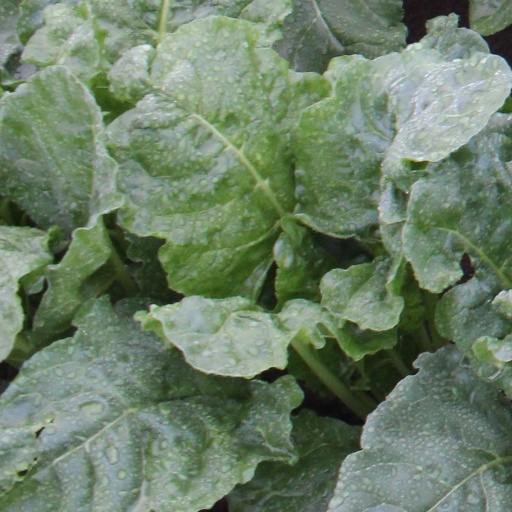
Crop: sugar beet